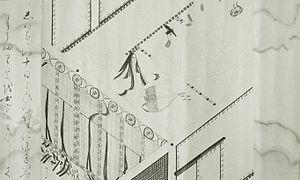
Le Rouleau enluminé des Notes de chevets est un emaki datant de la fin de l’époque de Kamakura illustrant les Notes de chevet de la courtisane Sei Shōnagon écrites entre 990 et 1002. L’œuvre est classée bien culturel important.